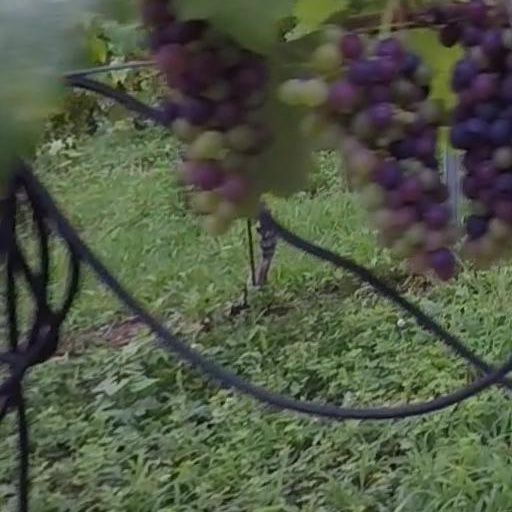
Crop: grape